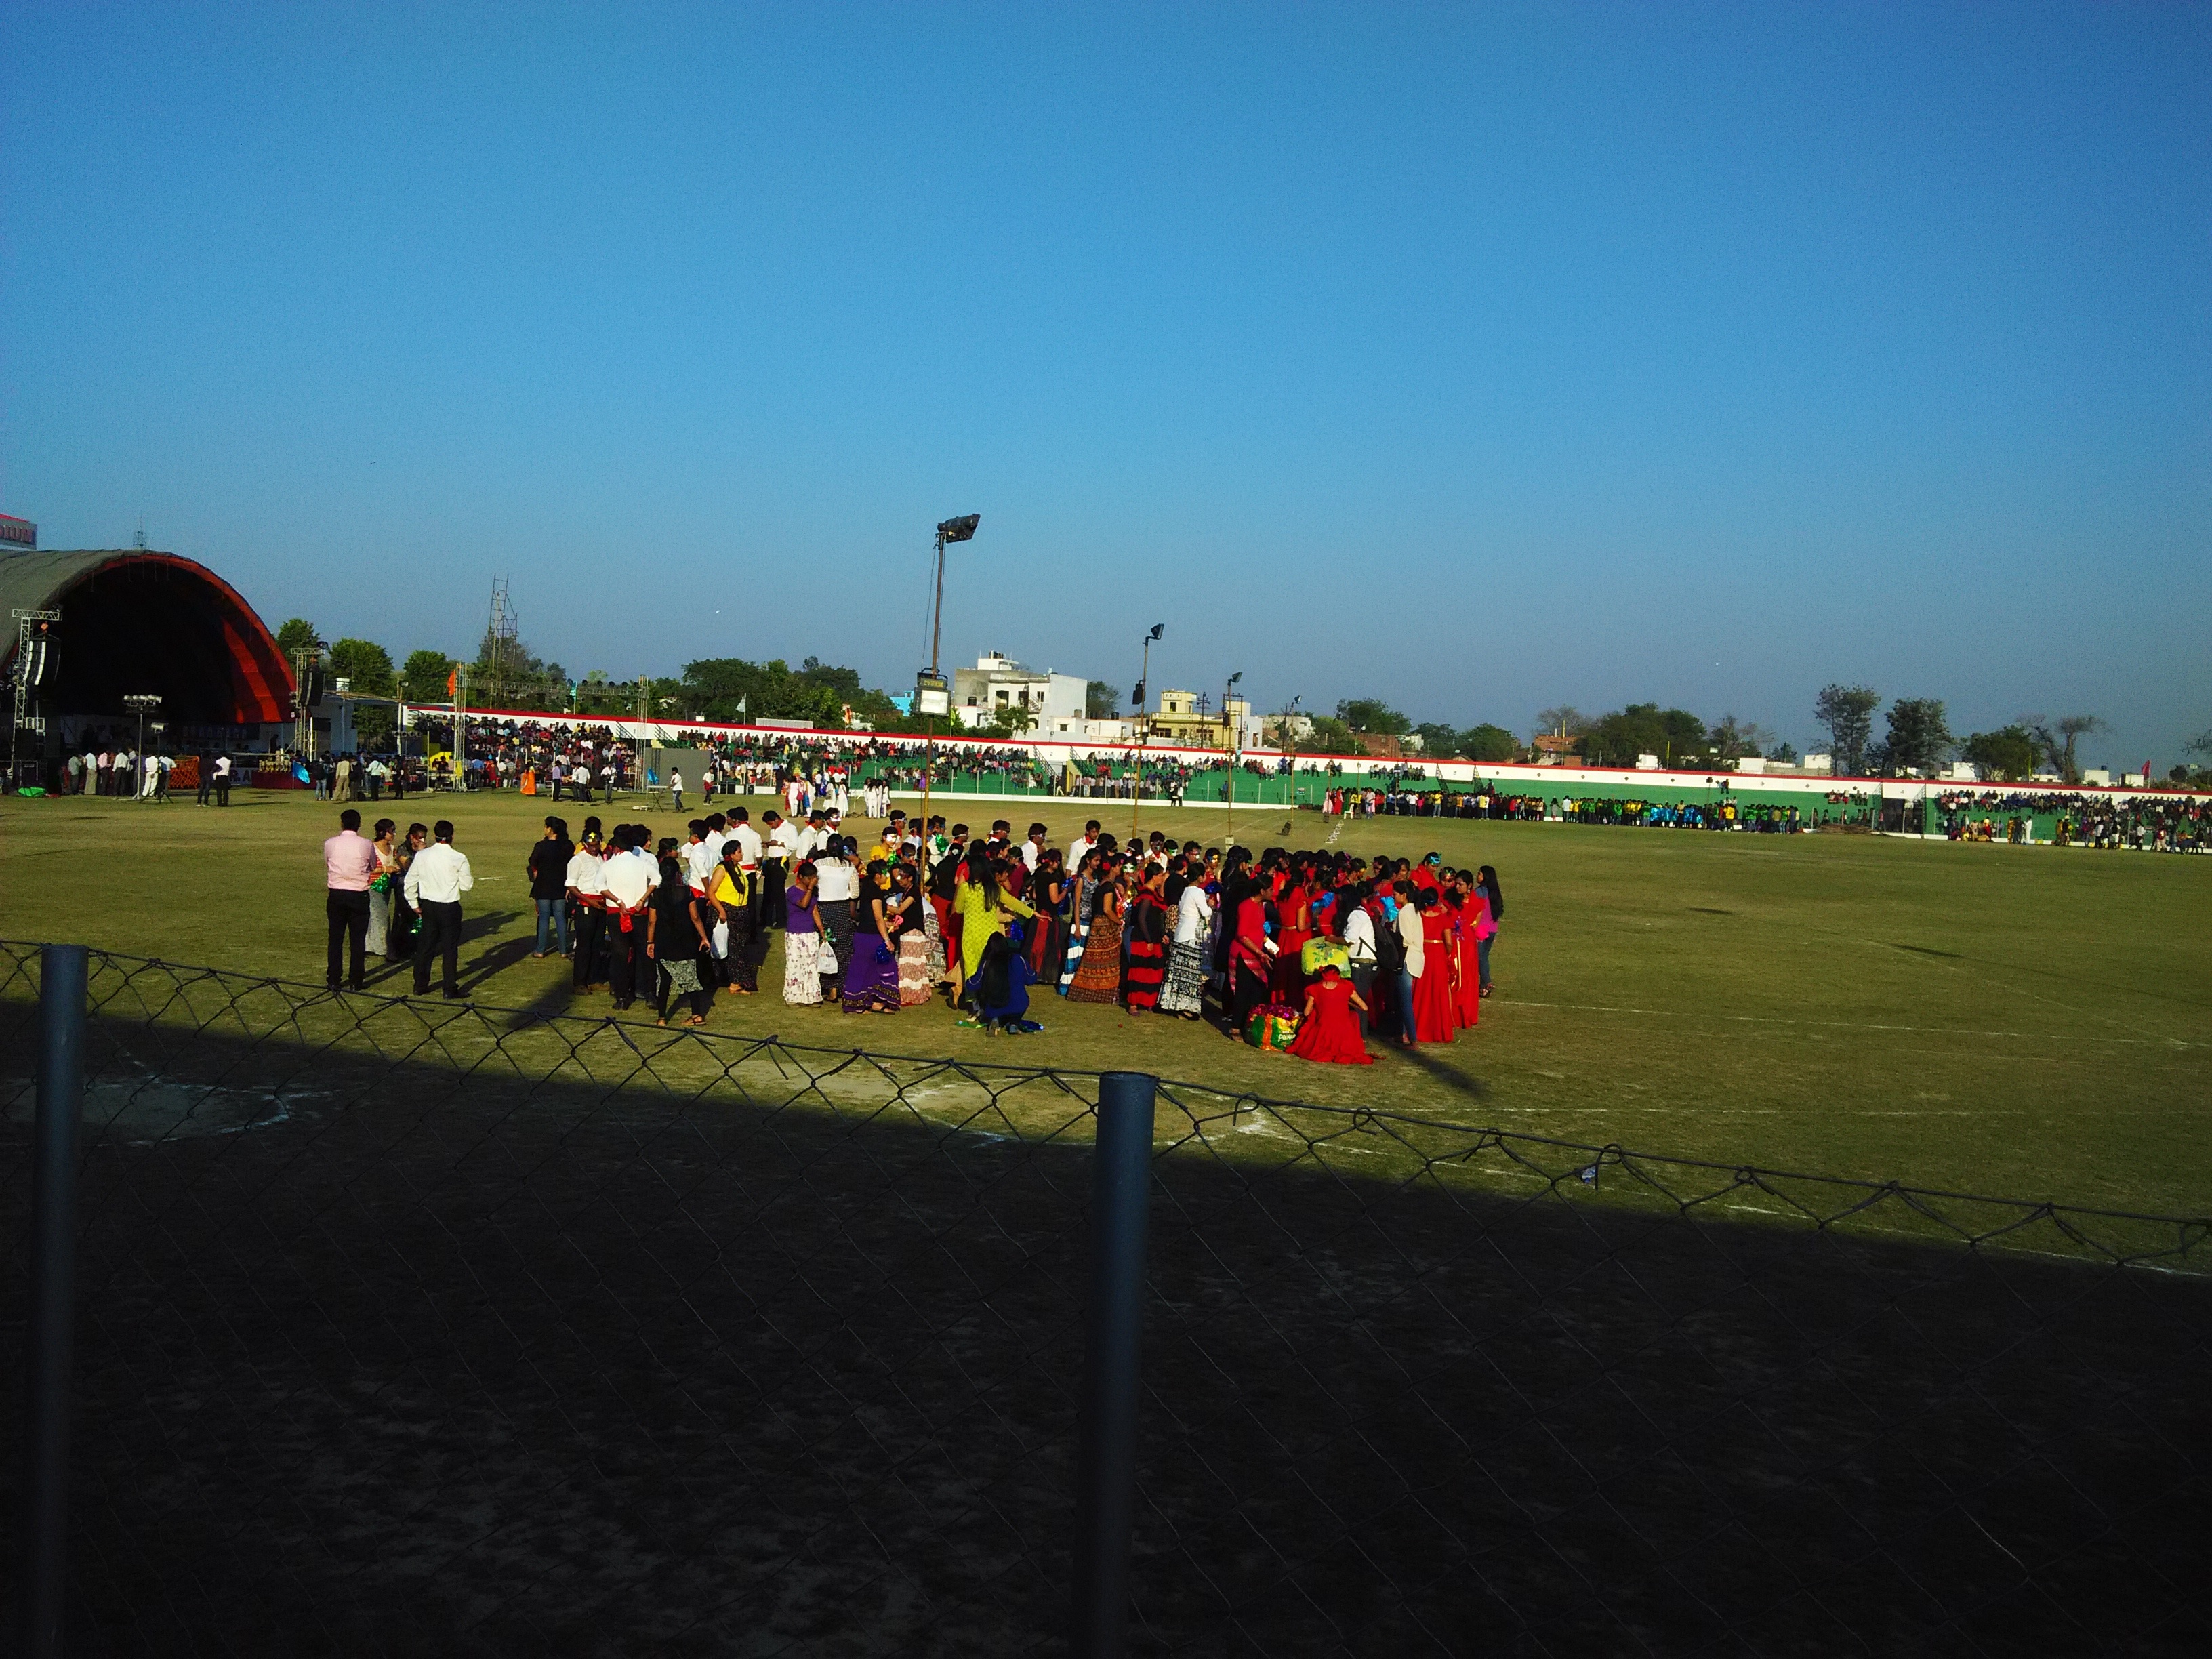
structure, stadium, race, race track, atmosphere of earth, sport venue